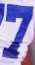
Number: 7